Brandon Mebane

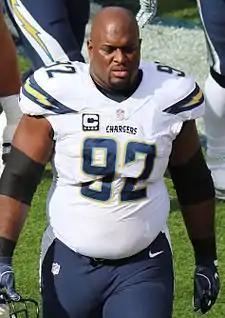
Mebane with the San Diego Chargers in 2016

Brandon Jerome Mebane ; (born January 15, 1985) is an American former professional football player who was a defensive tackle in the National Football League (NFL). He attended Crenshaw High School in Los Angeles. He played college football for the California Golden Bears. He was selected by the Seattle Seahawks in the third round of the 2007 NFL draft. He also played in the NFL for the San Diego / Los Angeles Chargers.